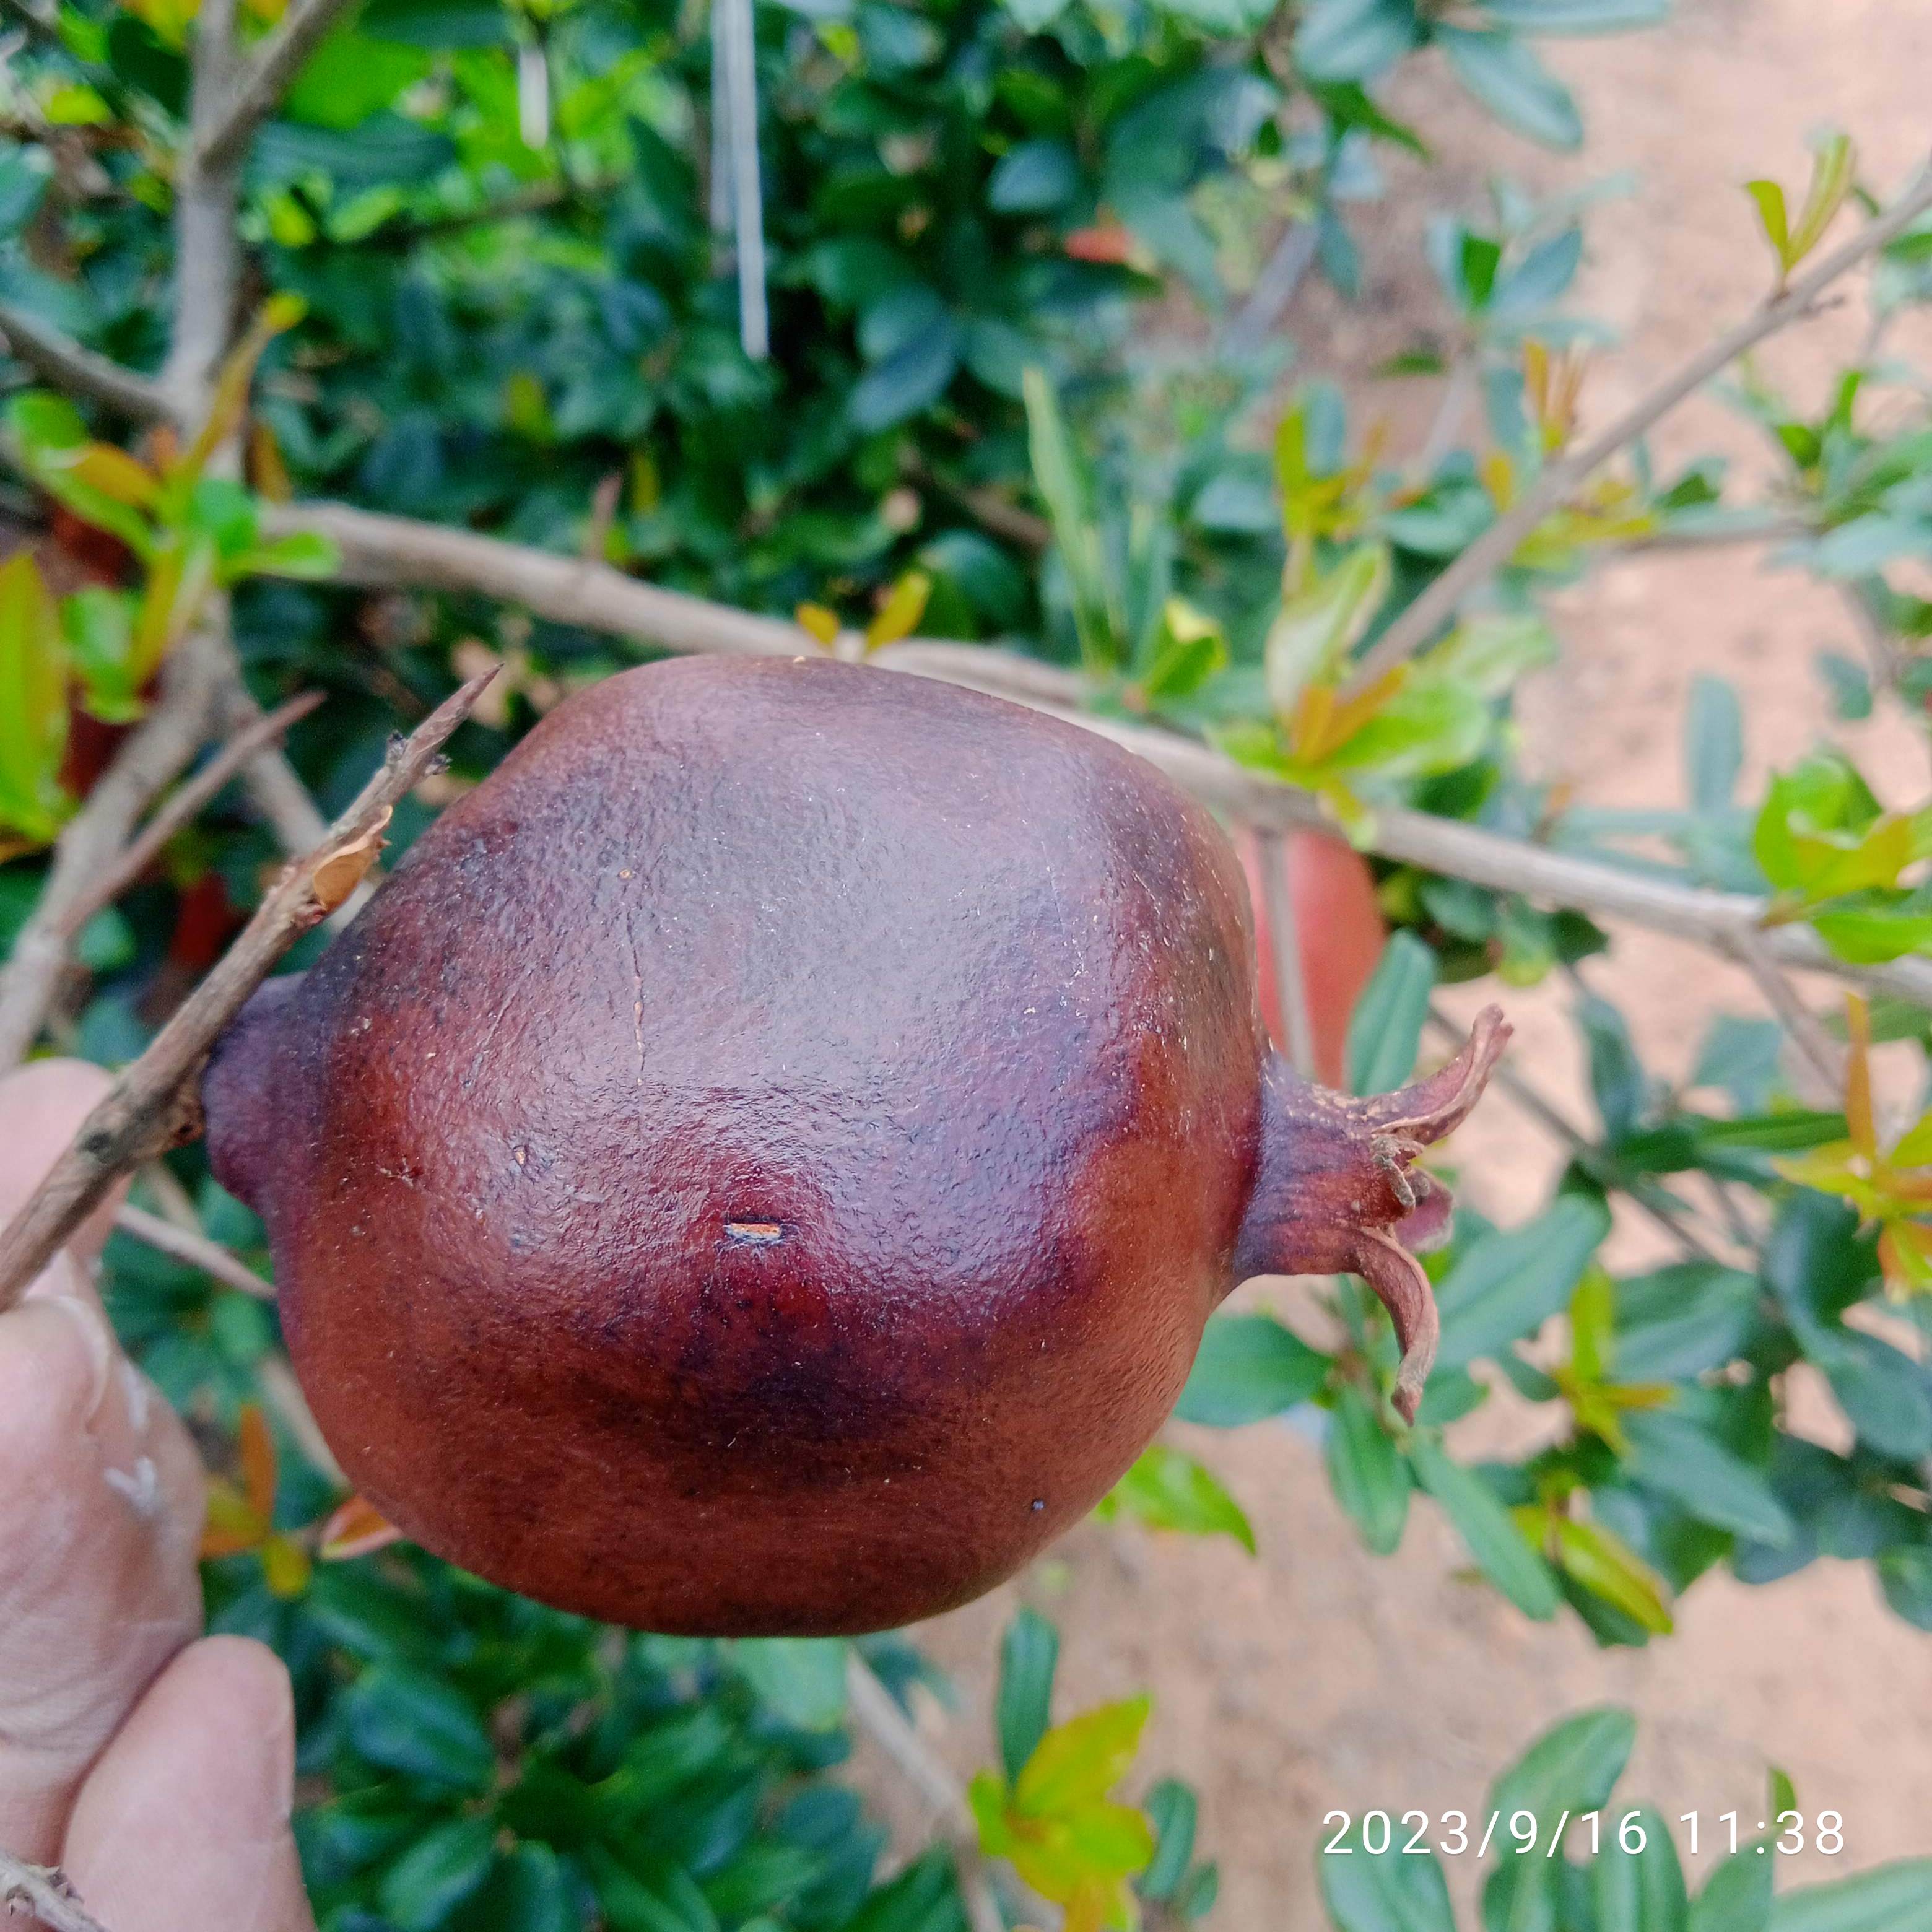
Label: Alternaria